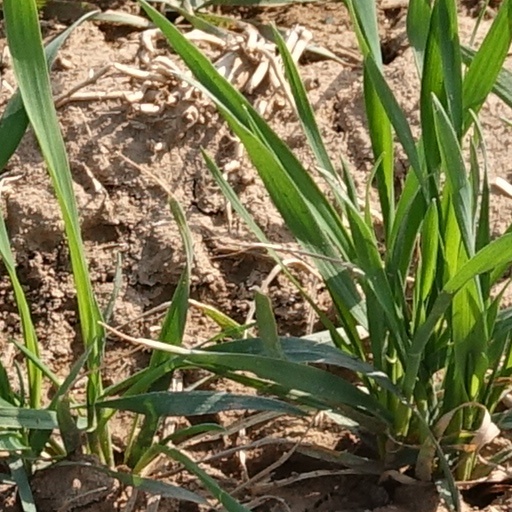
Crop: wheat